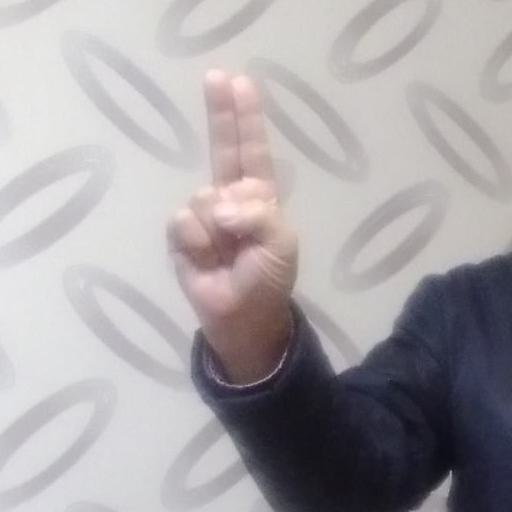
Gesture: two_up